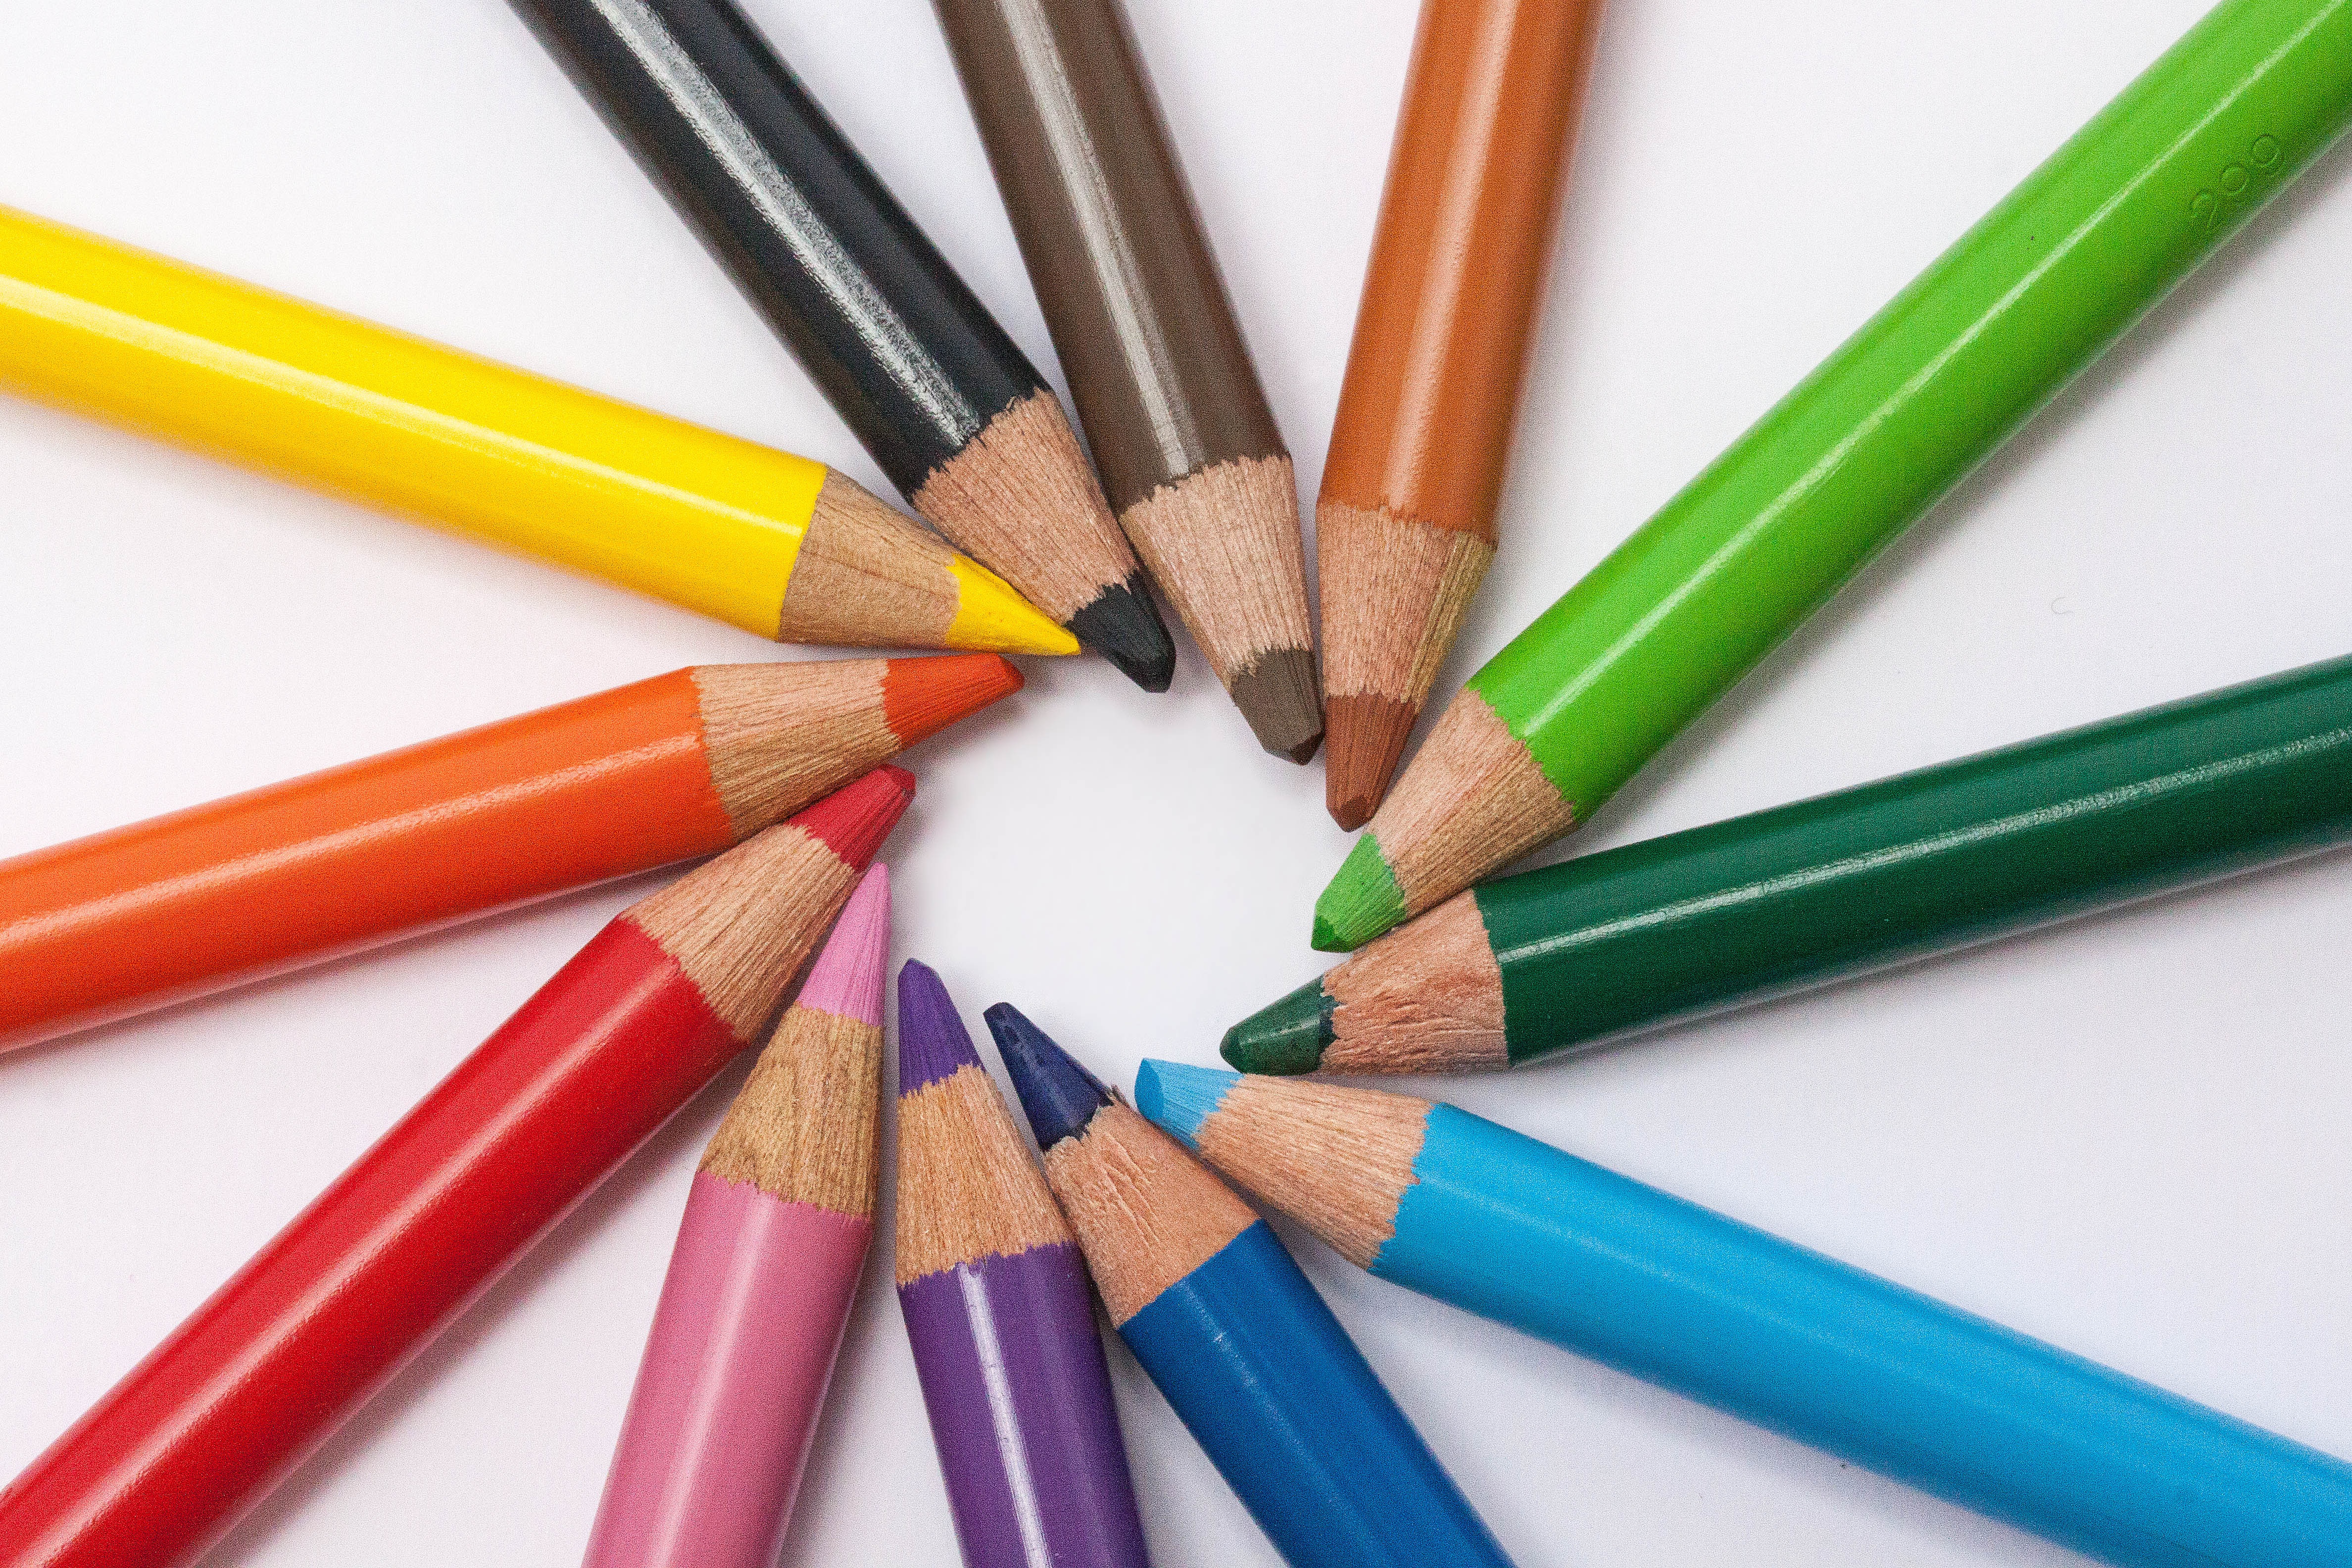
pencil, wood, star, color, colorful, writing implement, interracial, sketch, mine, draw, aperture, leave, pointed, colored pencils, ball pen, character device, graphic design, colour pencils, lacquered, tips on, flat design, color circle, cue stick